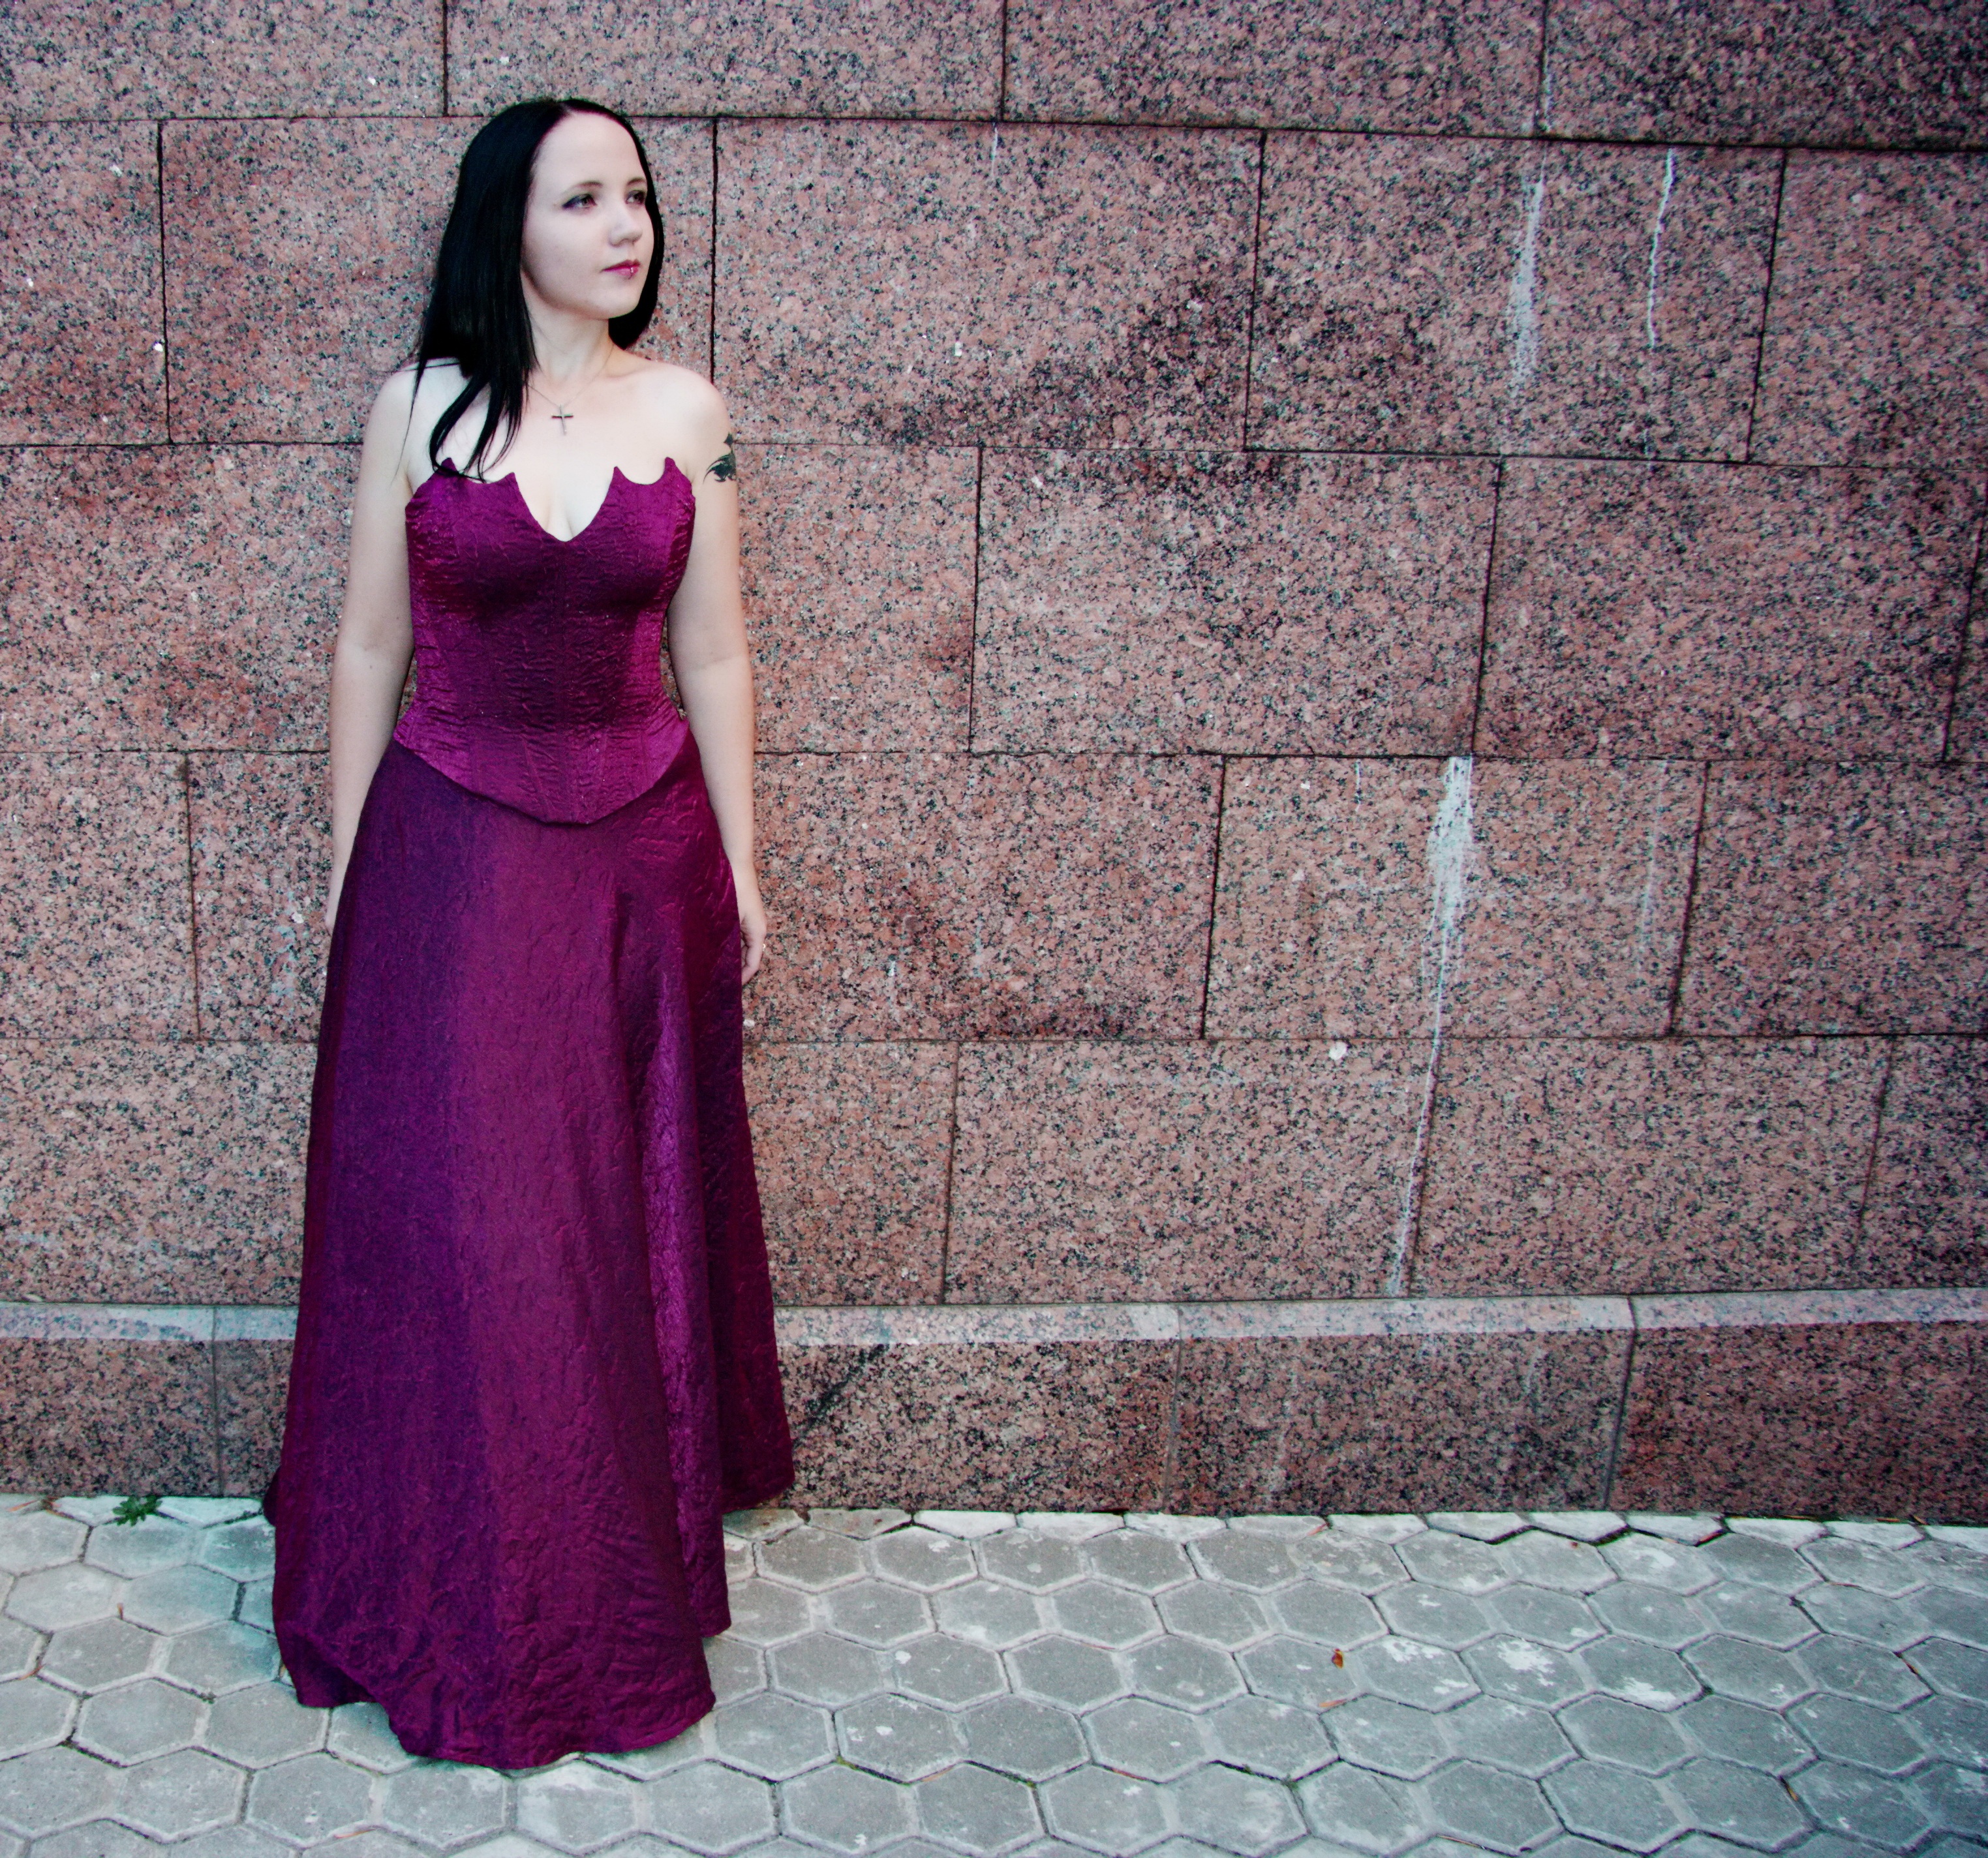
person, girl, woman, purple, female, model, young, red, fashion, clothing, lady, pink, wedding dress, posing, textile, dress, elegant, magenta, attractive, prom, gown, gorgeous, bridesmaid, sensual, photo shoot, formal wear, bridal clothing, cocktail dress